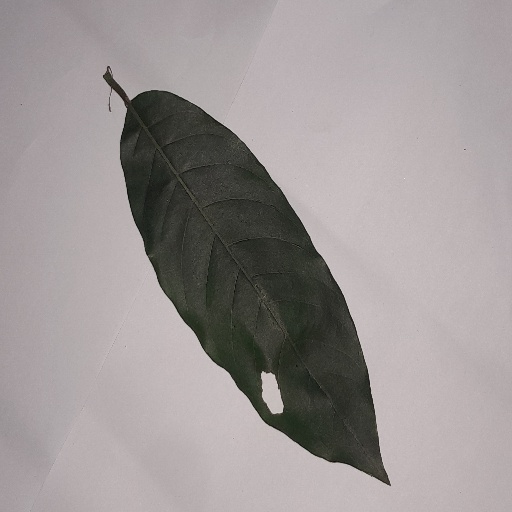
Species: HariTaki
Leaf condition: Shot Hole